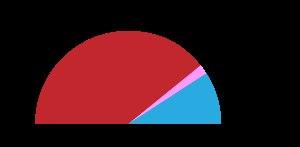
Saran est une commune française située dans le département du Loiret, en région Centre-Val de Loire.